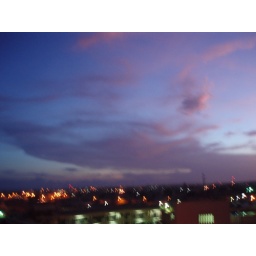
Accra by night - View from my office window